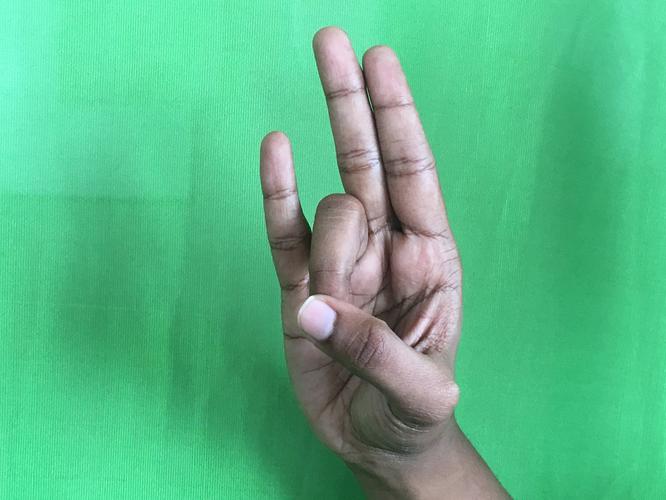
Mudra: Mayura
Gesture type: single_hand